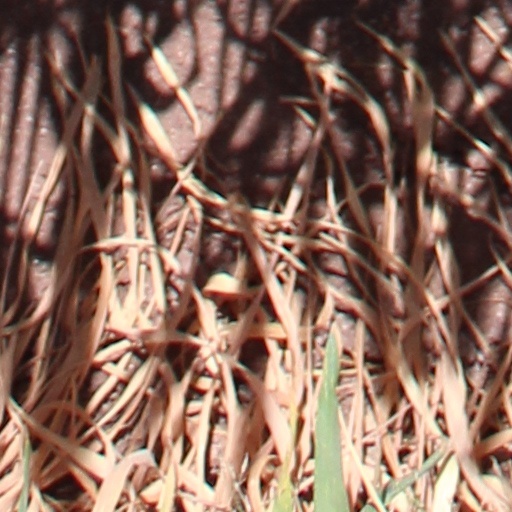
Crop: wheat